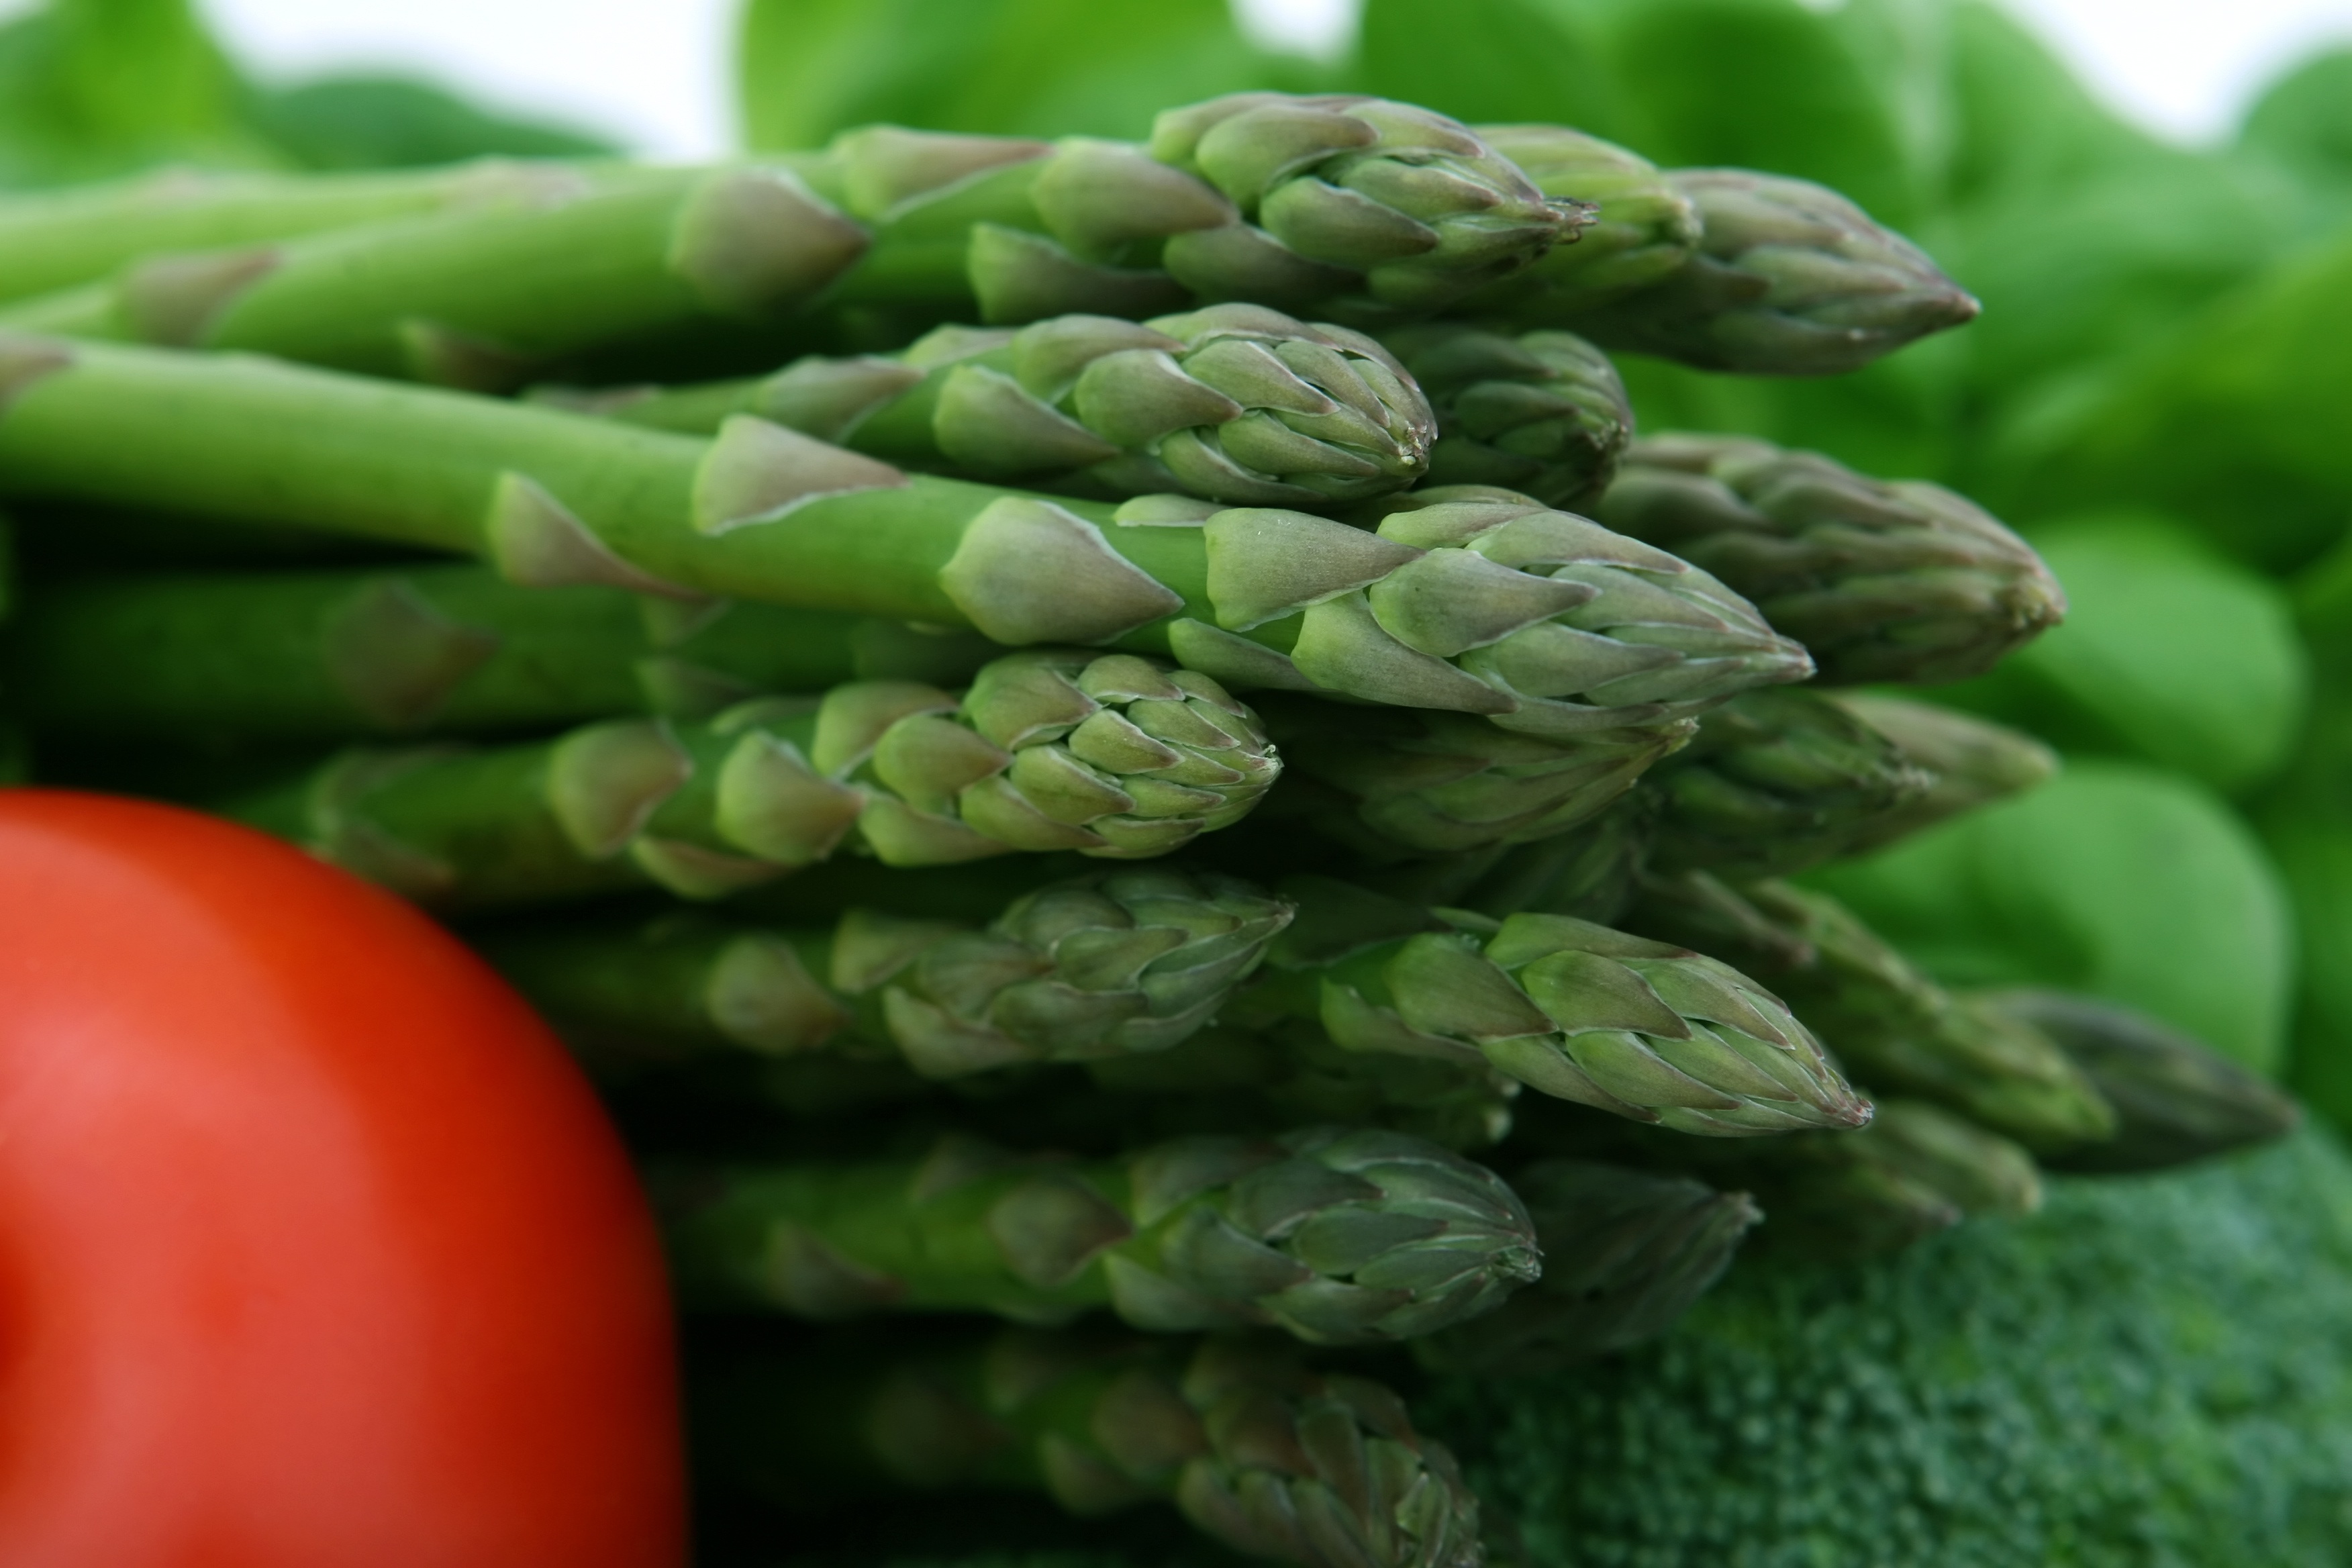
plant, fruit, leaf, food, green, red, farming, cooking, produce, vegetable, macro, natural, fresh, weight, colorful, closeup, groceries, healthy, snack, lunch, delicious, health, broccoli, lettuce, tomato, stalk, calories, garnish, nutrition, gardening, dinner, supermarket, raw, good, fibre, slim, oregano, loss, catering, diet, asparagus, cherry, turnip, organic, ingredients, picked, dieting, flowering plant, slimming, appetite, land plant, wholesome